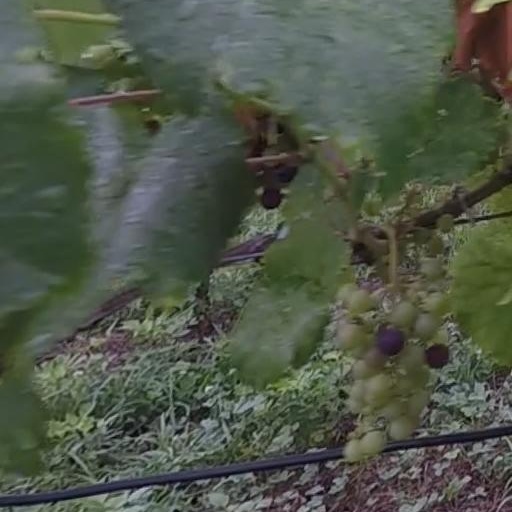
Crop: grape